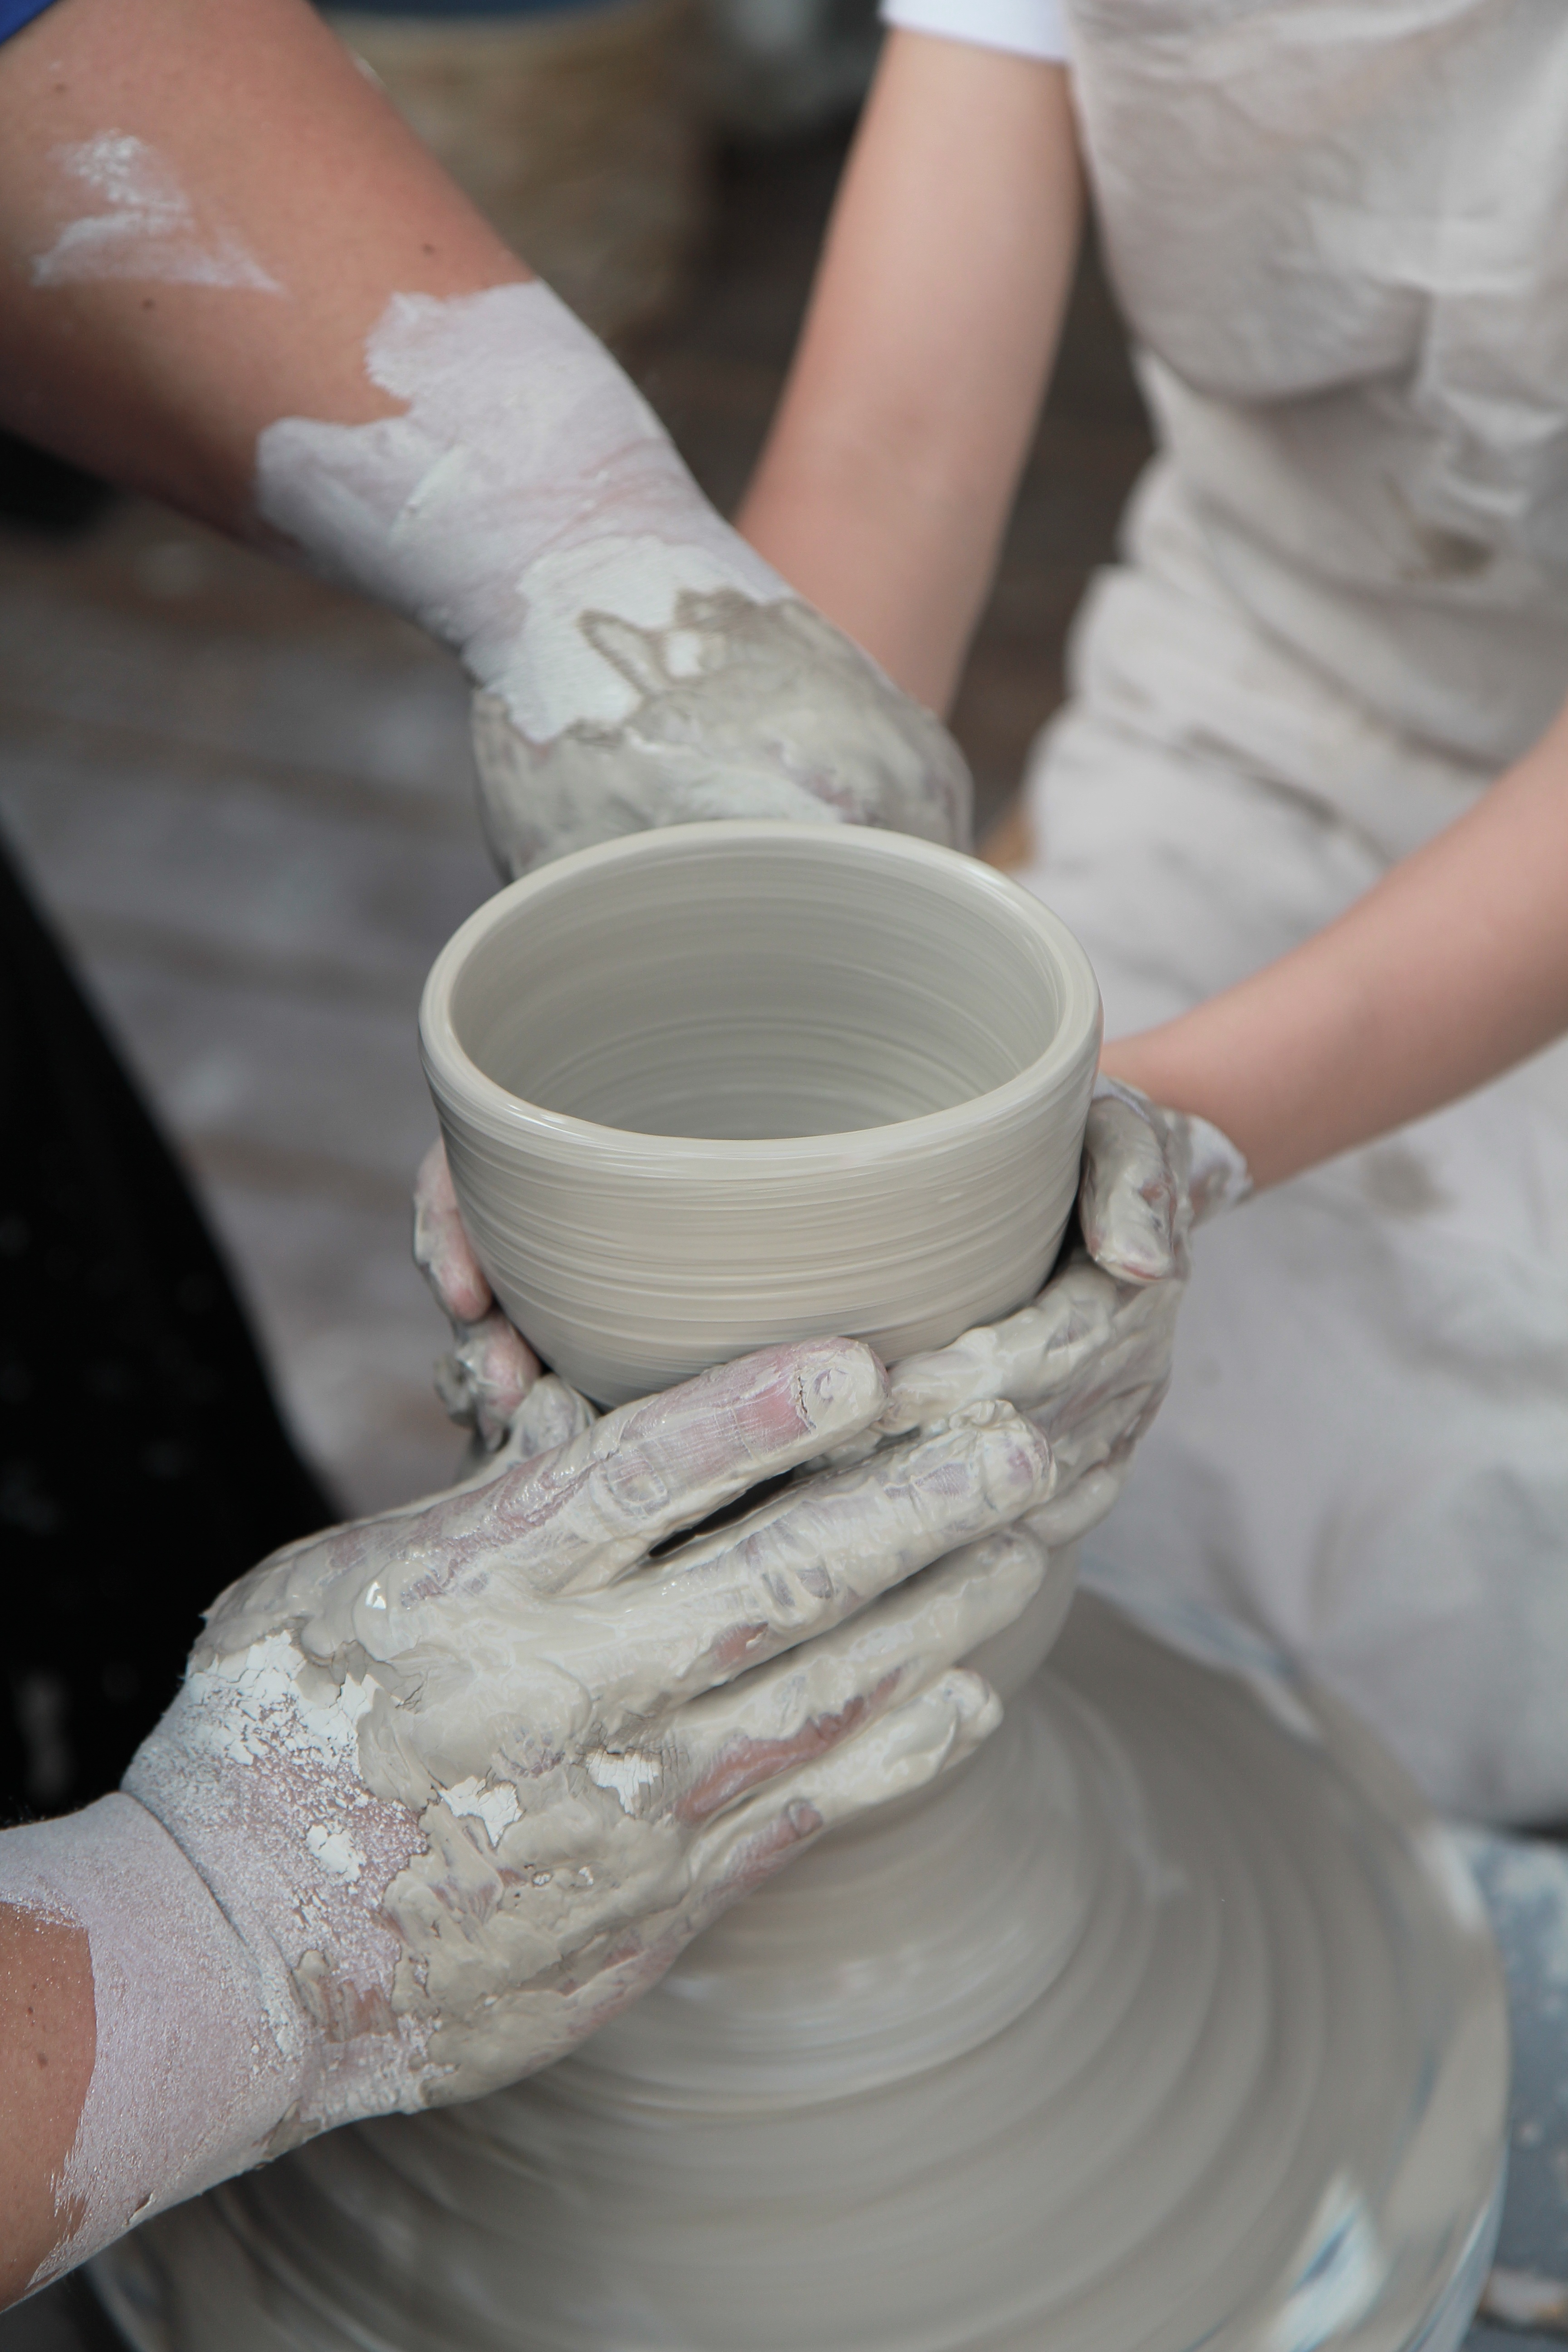
hand, wheel, ceramic, pottery, material, art, clay, porcelain, traditional, hand made, qualitative, bottle decoration, ware, potter's wheel